WMSN-TV

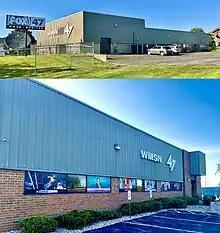
WMSN's studios in two photographs, featuring the frontage facing the Madison Beltline on top, and its actual front on Big Sky Drive below, along with the station's first logo in 1986 on the building, and its current logo on a lit monument sign.

WMSN-TV commenced broadcasting on June 8, 1986, airing on analog UHF channel 47. It was the first new commercial station to launch in the Madison market since WISC-TV signed on thirty years earlier. One of WMSN's earlier programs was "Big Sky Theater", a Saturday night presentation of classic movies (mostly westerns) from the drive-in era. The program's name was an acknowledgement to the Big Sky Drive-In Theater, which shared a street with the newly built studios for WMSN; its next-door neighbor remains a movie theater, the Marcus Point Cinema.